Albany International Airport

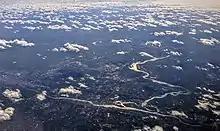
Aerial view of Troy, New York, with Hudson and Mohawk rivers and Albany International Airport

Albany International Airport has direct access to I-87 and New York State Route 7 via Albany-Shaker Road, a , four-lane boulevard. On August 14, 2018, New York state officials announced the new I-87 Exit 3 which will provide direct access to Albany International Airport. The airport is served by major car rental companies Hertz, Enterprise, Budget, and National as well as by Uber, Lyft, local taxi and limousine services.